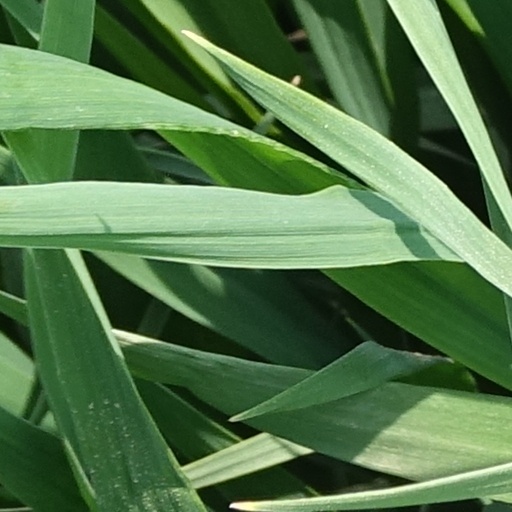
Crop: wheat